Jones AT&T Stadium

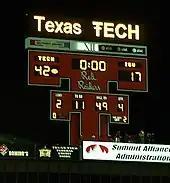
Double T scoreboard

The unique Double T scoreboard modeled in the fashion of Texas Tech's logo is emplaced on the roof of the athletic department offices in the south end zone and was installed prior to the beginning of the 1978 season. The scoreboard has remained in place through multiple stadium renovations due to its iconic and symbolic value, and received upgraded white LED panel installations in 2013. The iconic scoreboard was removed on December 1, 2022 as part of the Southeast End Zone Expansion, but a new version was installed in the South Endzone area on March 4, 2024.